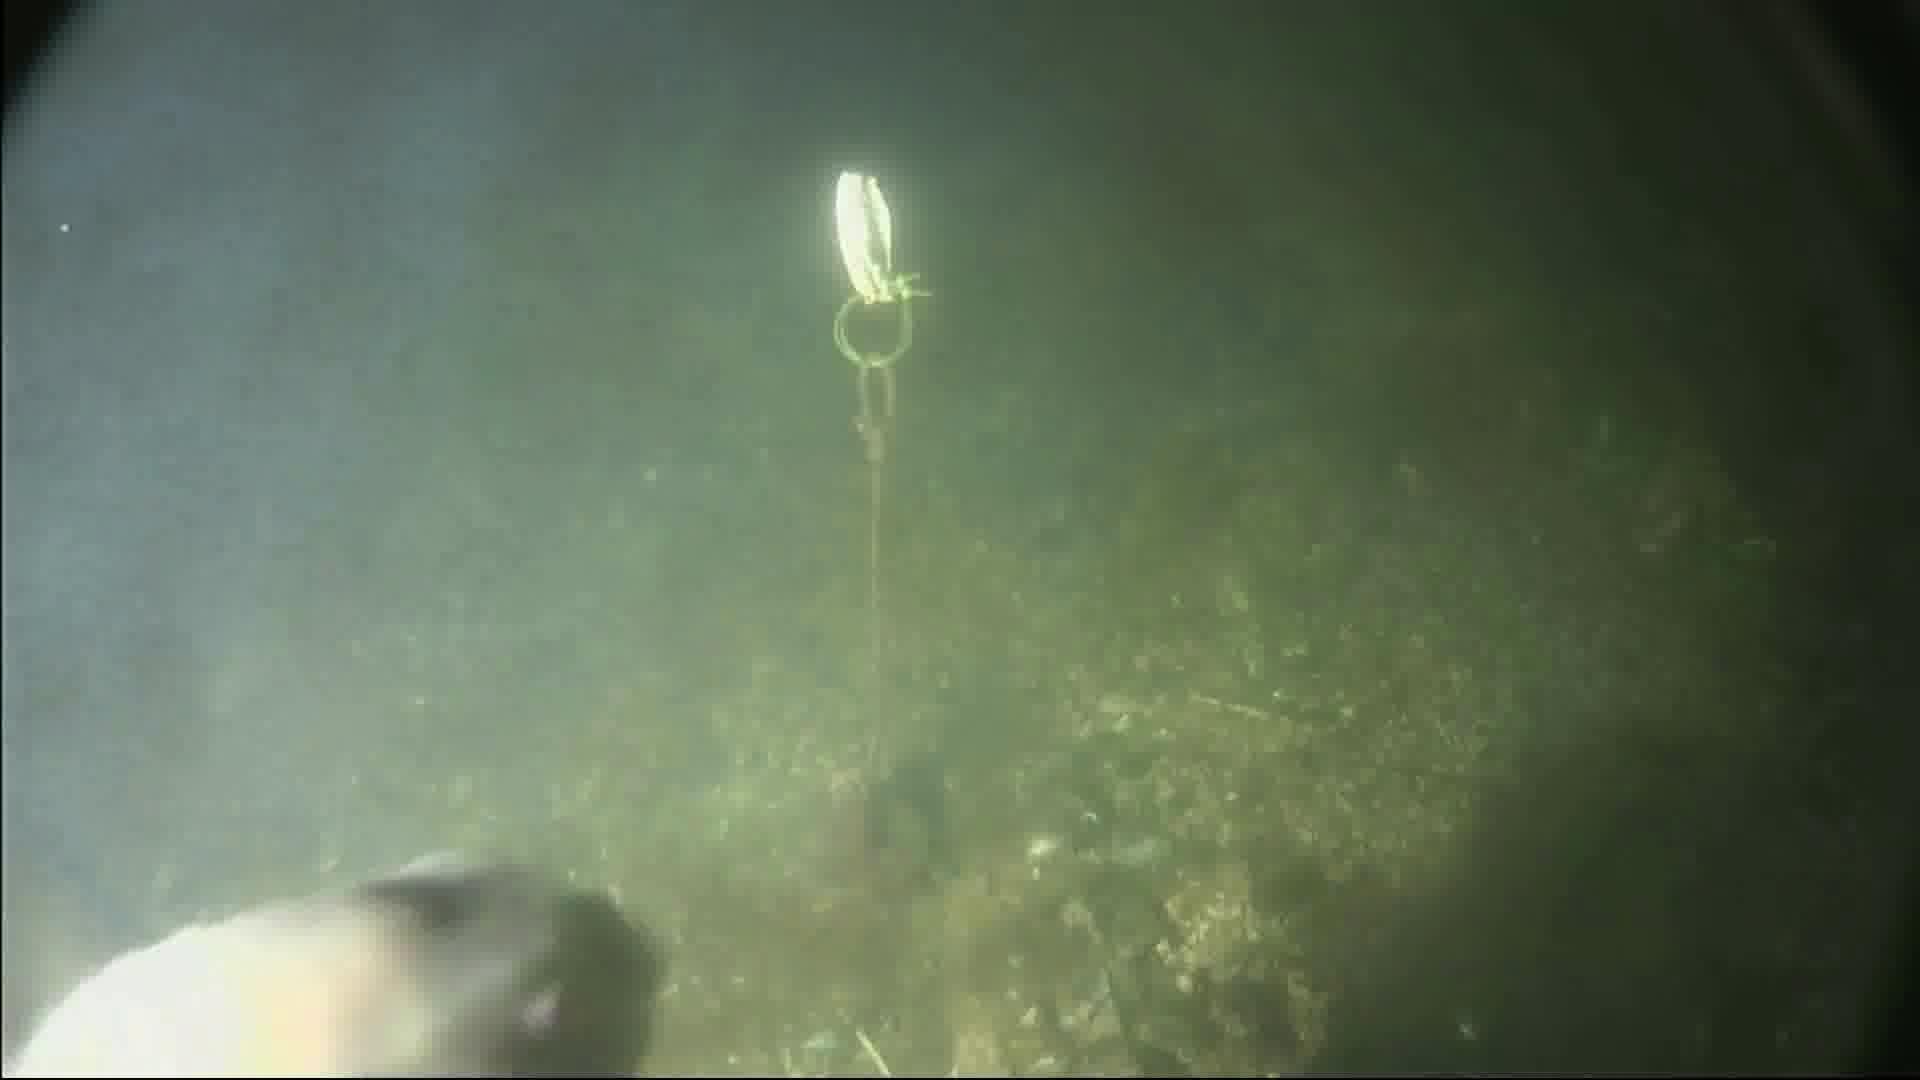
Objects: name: fish
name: crab